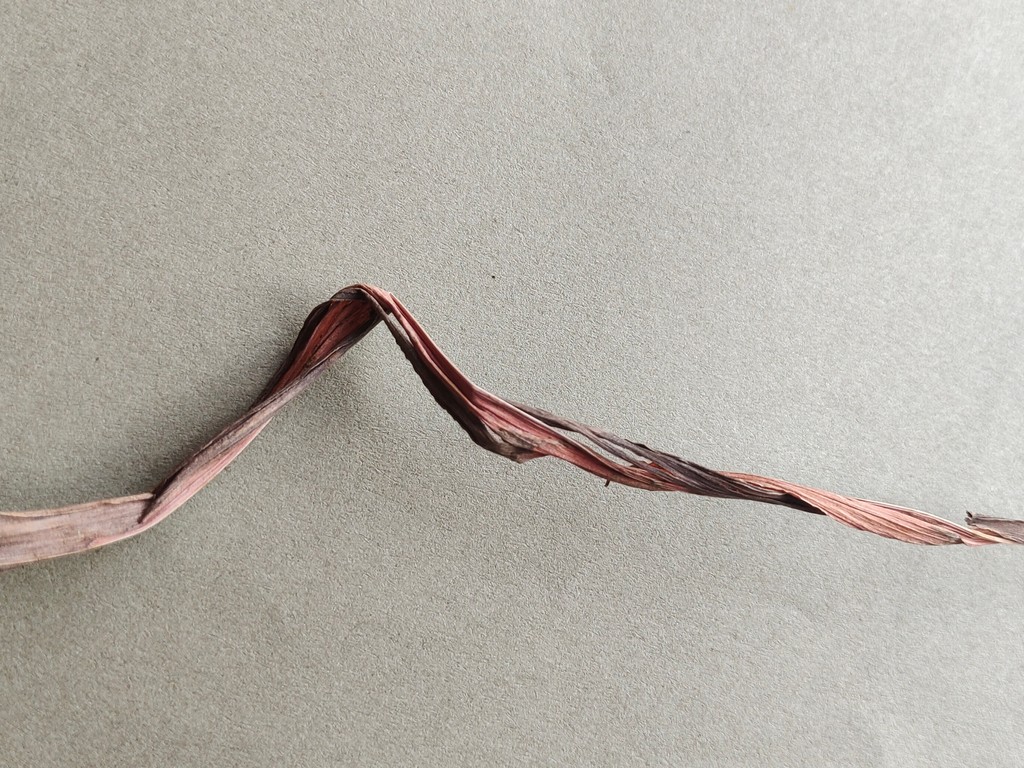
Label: Dried